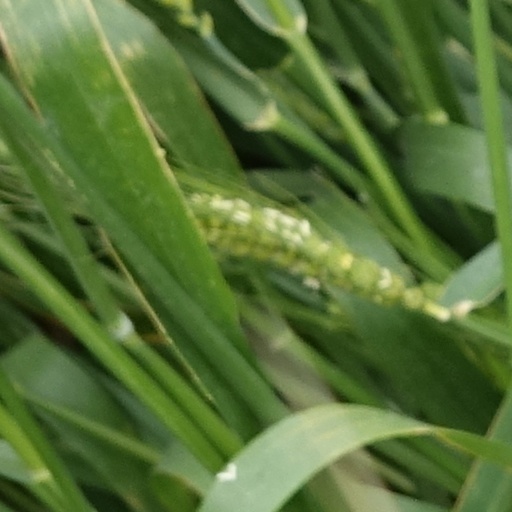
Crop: wheat